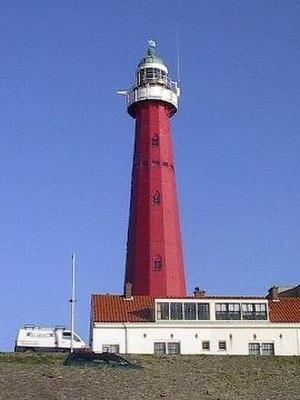
Liste des phares des Pays-Bas : Aux Pays-Bas, les phares sont entretenus par le Rijkswaterstaat, l'Organisation Nationale de l'Eau. Depuis années, il y a eu un mouvement en faveur de la cession de certains des phares historiques à la propriété des autorités municipales.